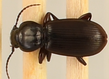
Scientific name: Pterostichus restrictus
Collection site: Niwot Ridge NEON (NIWO), plot NIWO_001